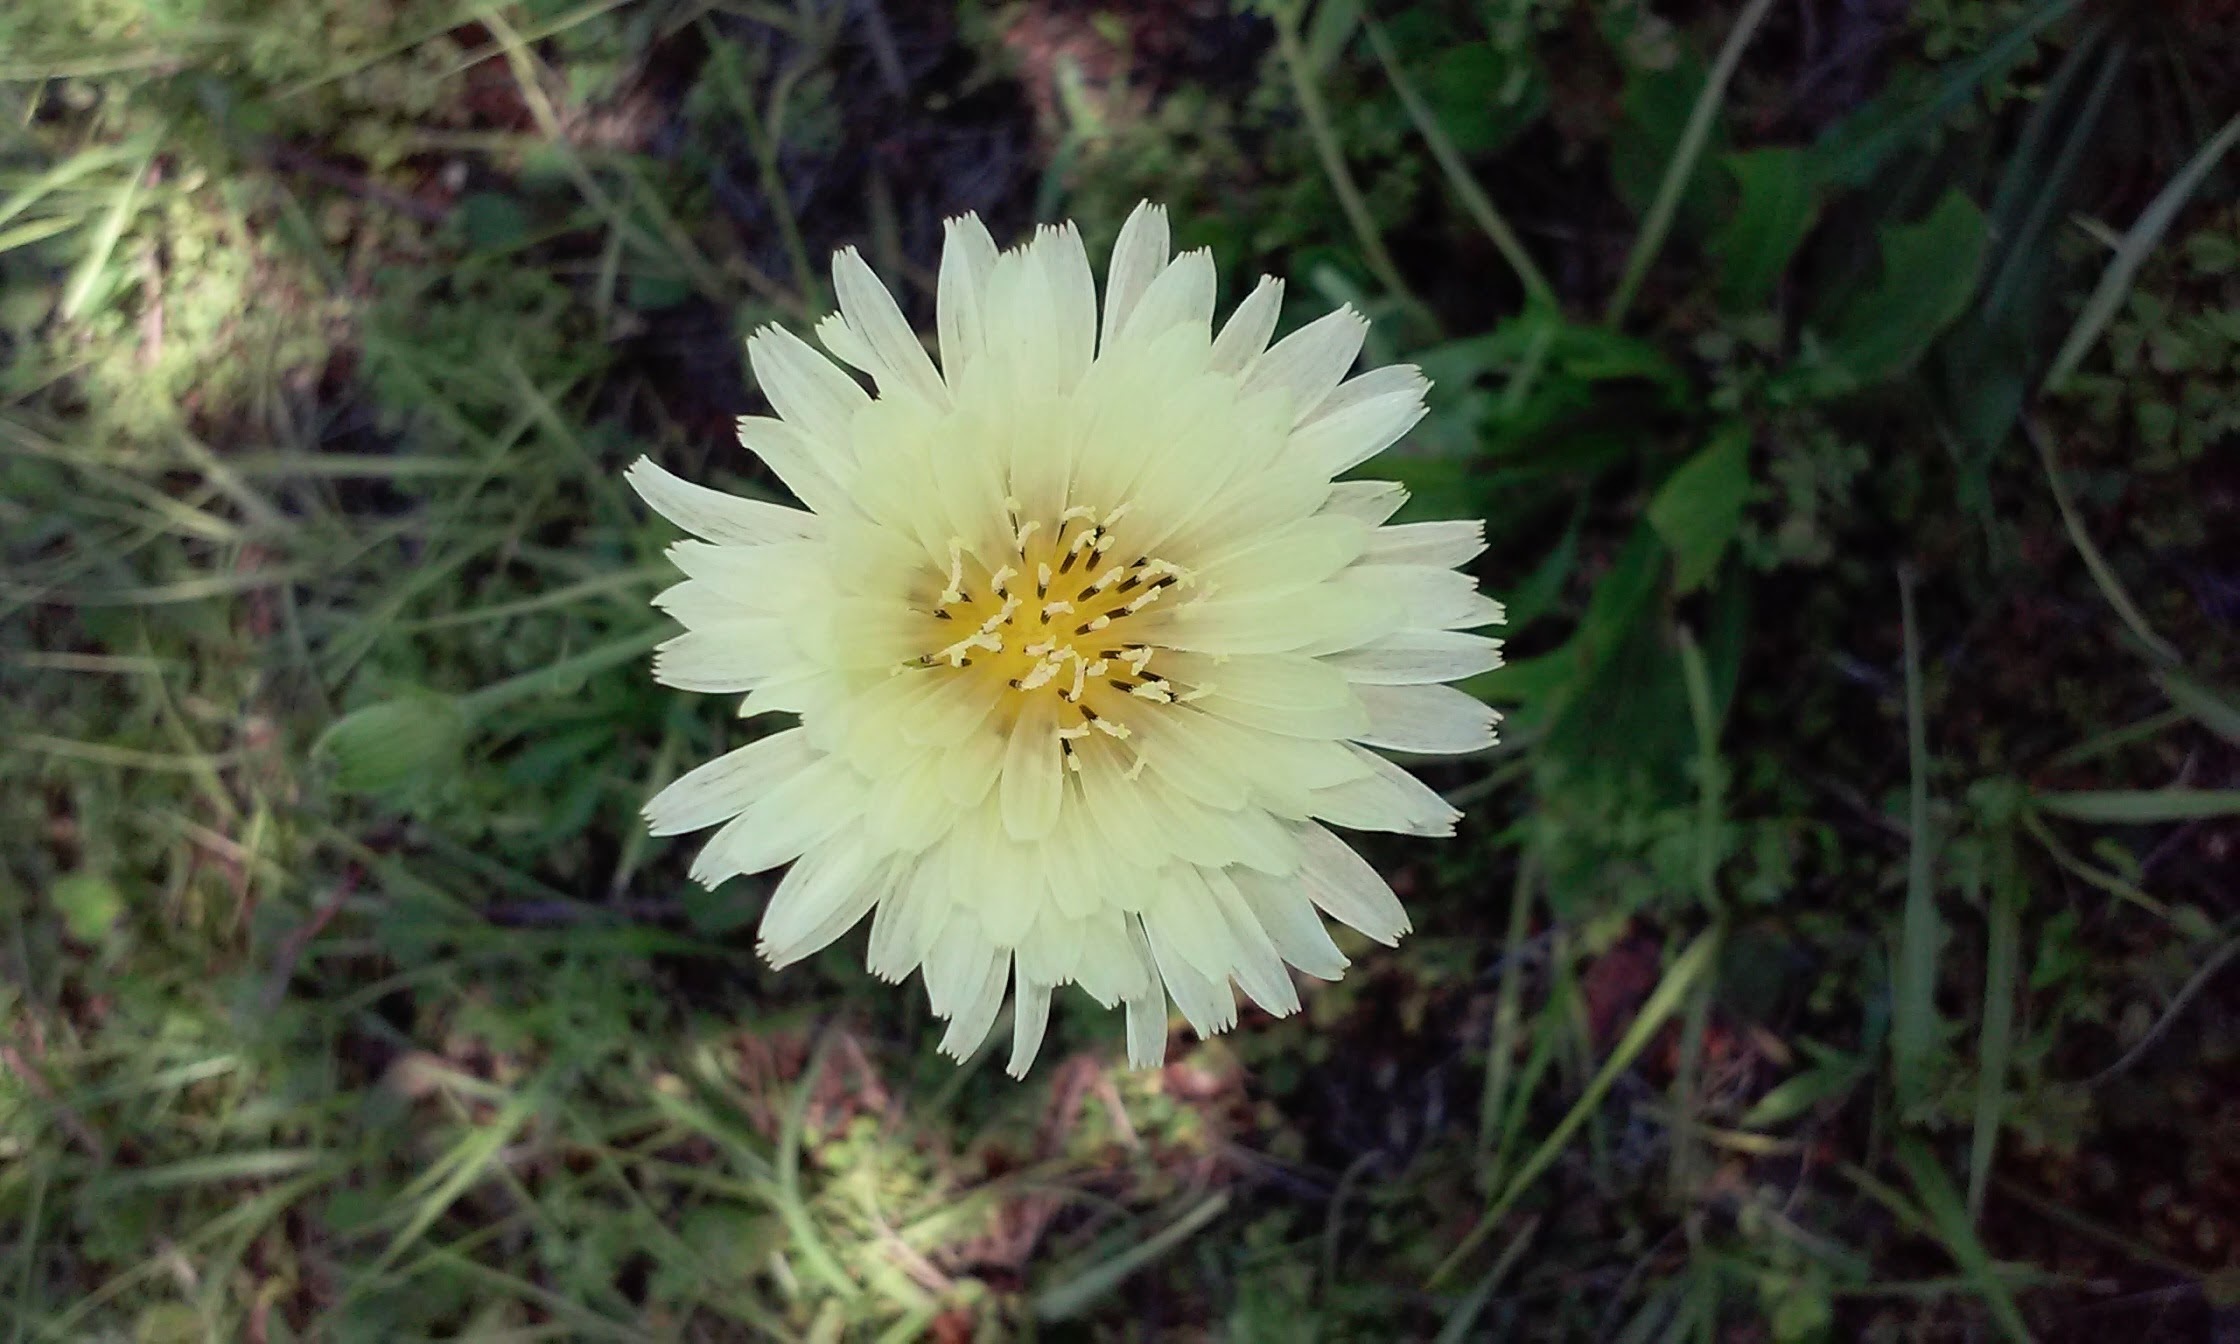
nature, grass, plant, white, dandelion, flower, petal, bloom, daisy, botany, exterior, flora, wildflower, outdoors, real, florida, flowering, macro photography, flowering plant, daisy family, oxeye daisy, land plant